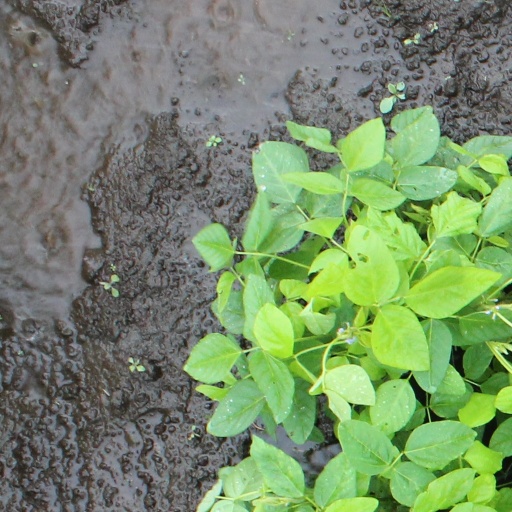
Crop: soybean